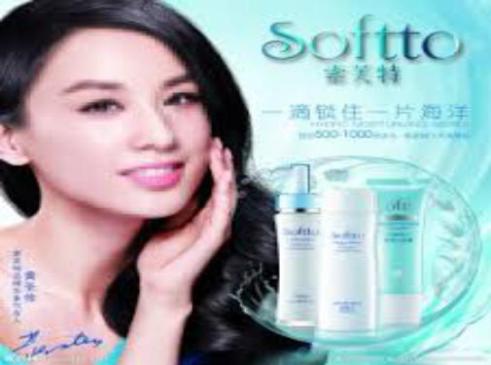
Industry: Necessities